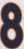
Number: 8